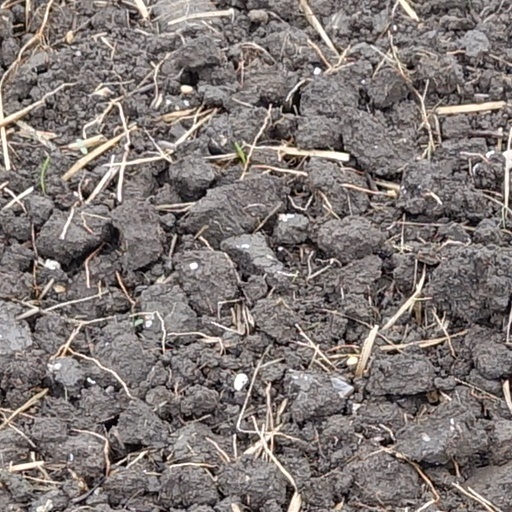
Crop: wheat